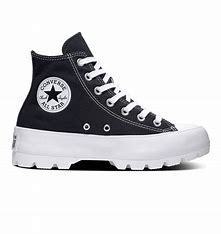
Brand: Converse
Model: Chuck Taylor All Star Hi